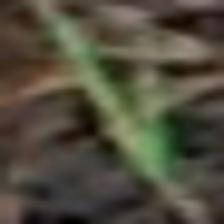
Label: single